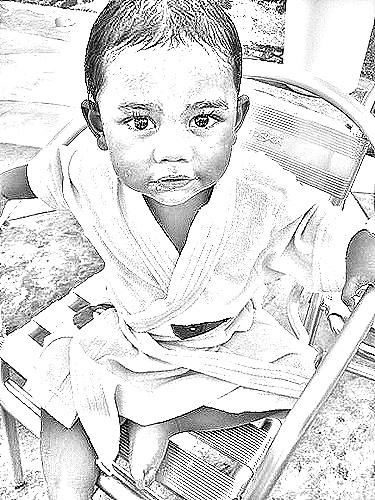
Portrait style: Sketch Portrait